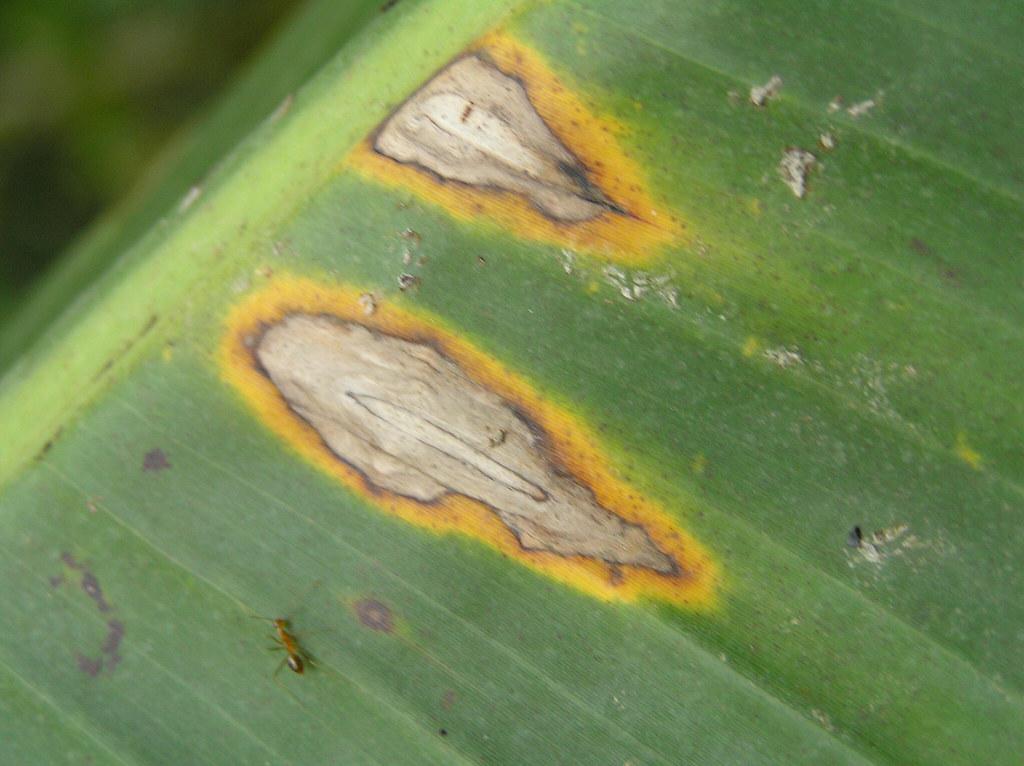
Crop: unknown
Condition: banana_banana_cordana_spot